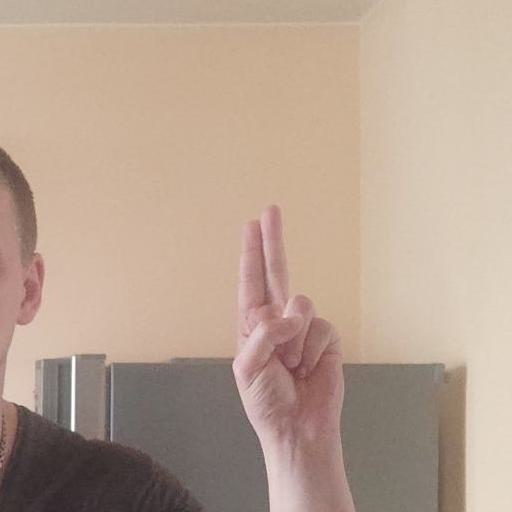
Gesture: two_up